Dulcy (1923 film)

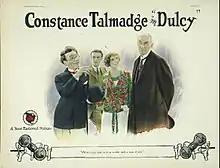
Lobby card

Dulcy is a 1923 American silent comedy film directed by Sidney A. Franklin and starring Constance Talmadge. The film was adapted from the Broadway production of the same name written by George S. Kaufman and Marc Connelly. The play opened in New York in August 1921 and ran for 241 performances.